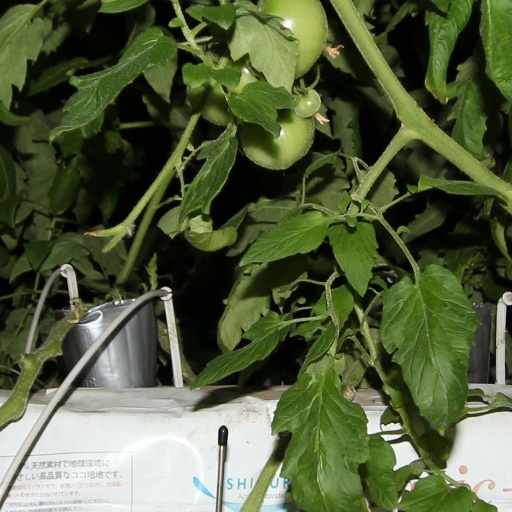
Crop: tomato